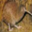
Label: bird